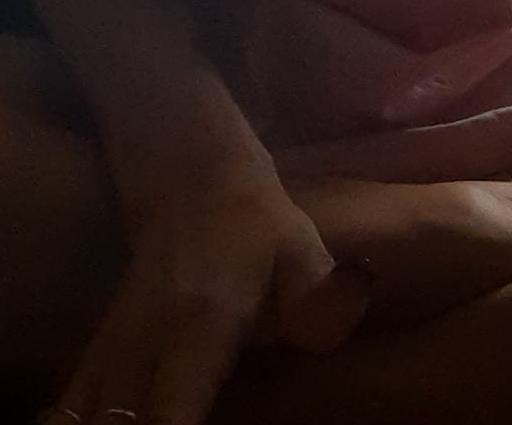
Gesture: no_gesture